Killing of Oscar Grant

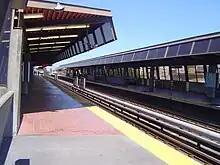
Fruitvale BART station, where Grant was shot and killed

BART Officer Marysol Domenici was the first officer on the scene along with her partner, Tony Pirone. They tried to take control of passengers coming off the train. Domenici testified at the BART incident hearing that Grant and his friends swore at her and did not obey her orders. She is quoted as having testified that: "If they would've followed orders, this wouldn't have happened. They probably would've just been cited and released." A subsequent internal investigation conducted by an outside law firm retained by BART found that Pirone lied when he claimed to have confirmed with the train operator that the men the BART police detained on the platform were involved in the reported train fight. The train operator recalled informing Pirone that she was unsure whether those detained had been involved in the fight.